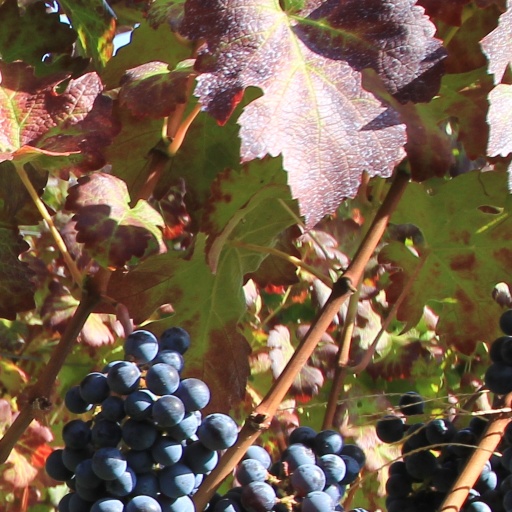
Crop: grape